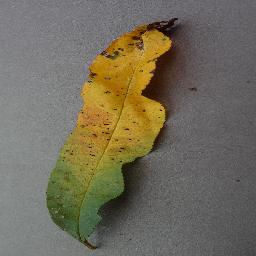
Label: Peach___Bacterial_spot